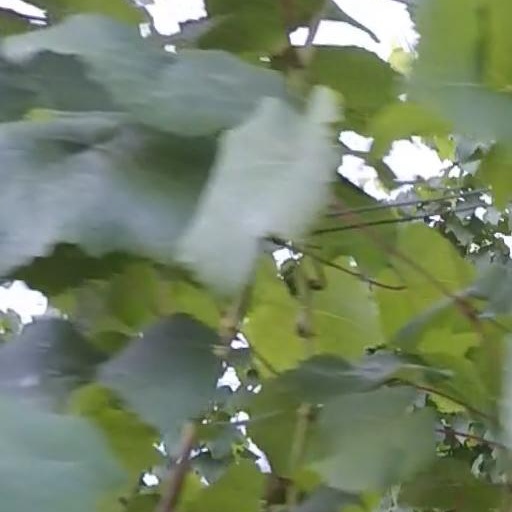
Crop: grape